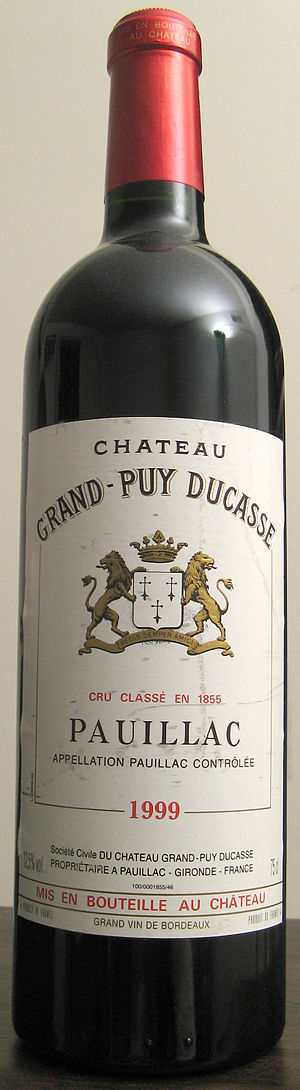
Grand Cru Classé (officiel vinklassifikation 1855) / Galleri
Den officielle klassificering af Bordeaux-vin fra 1855 stammede fra udstillingen Universelle de Paris fra 1855, da kejser Napoleon III anmodede om et klassificeringssystem for Frankrigs bedste Bordeaux-vine, der skulle vises for besøgende fra hele verden. Mæglere fra vinindustrien rangerede vinene efter slottenes omdømme og handelspris, som på det tidspunkt var direkte relateret til kvalitet.